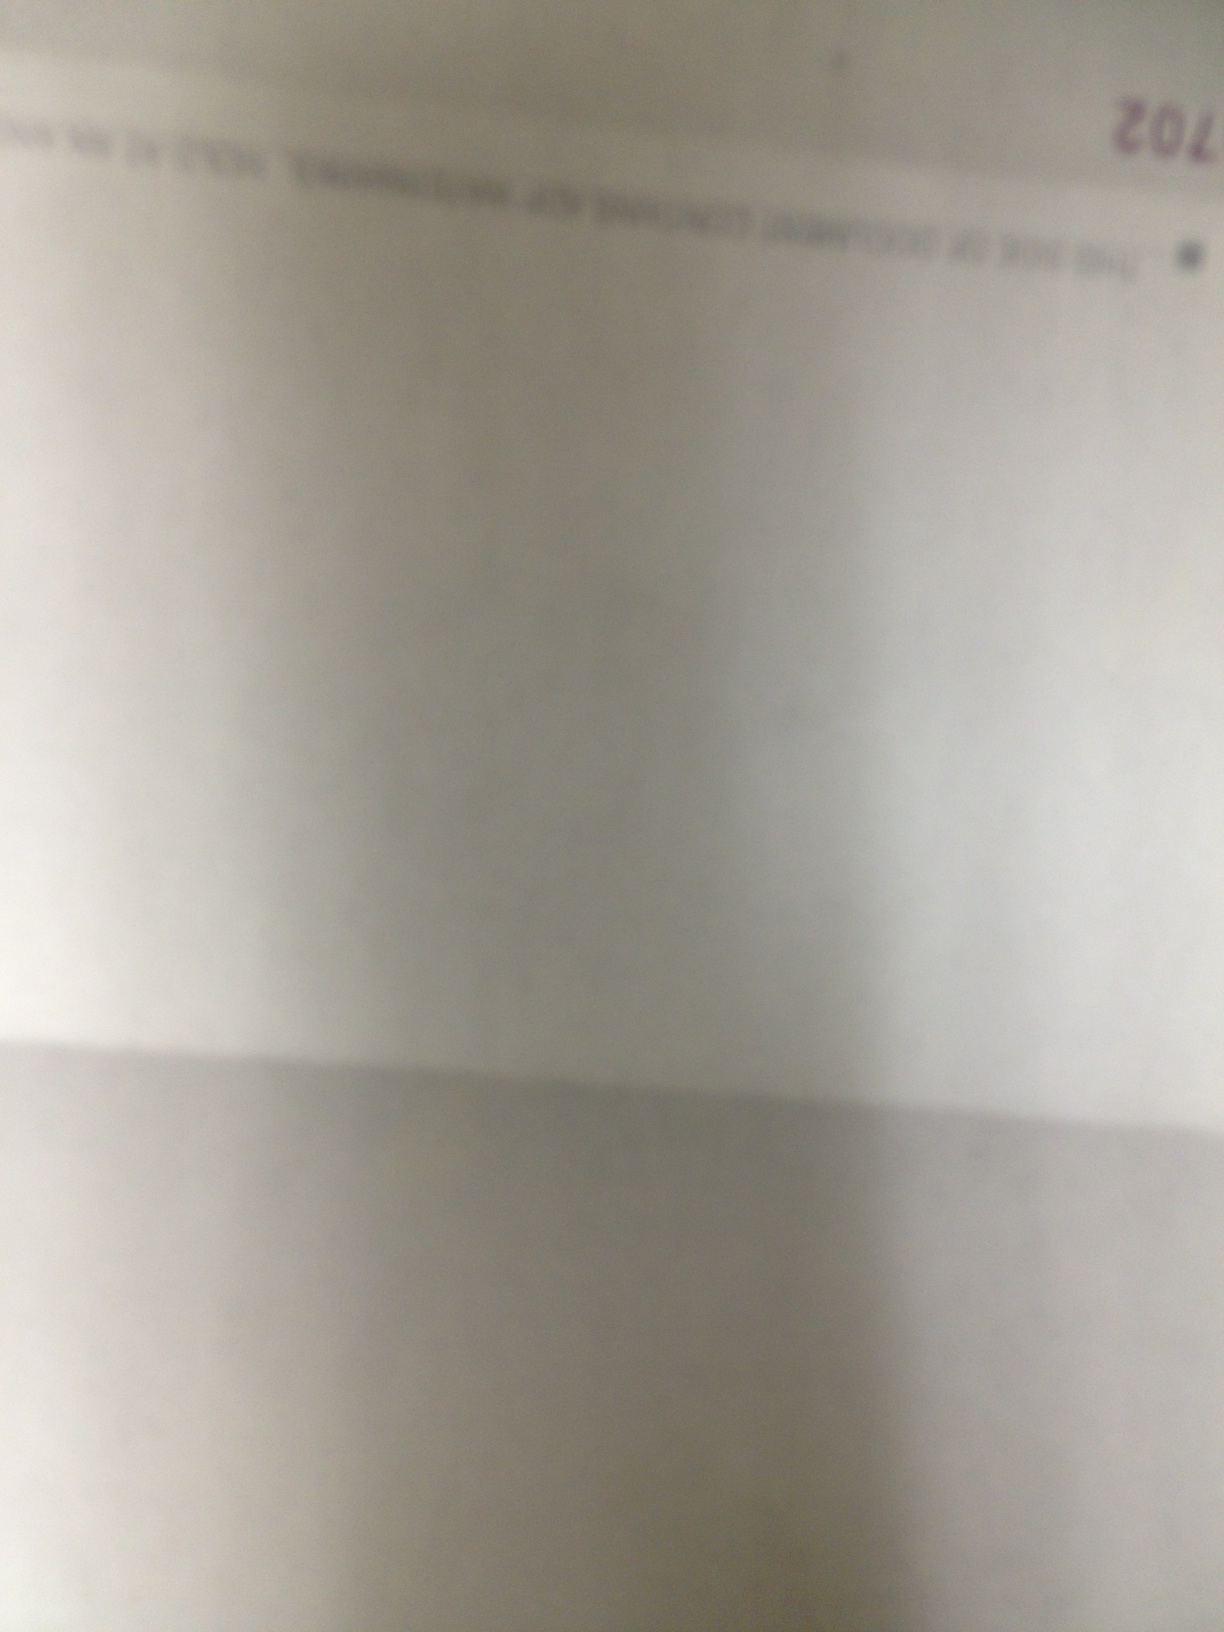Question: What document is this?
Answer: unanswerable